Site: brandenburg
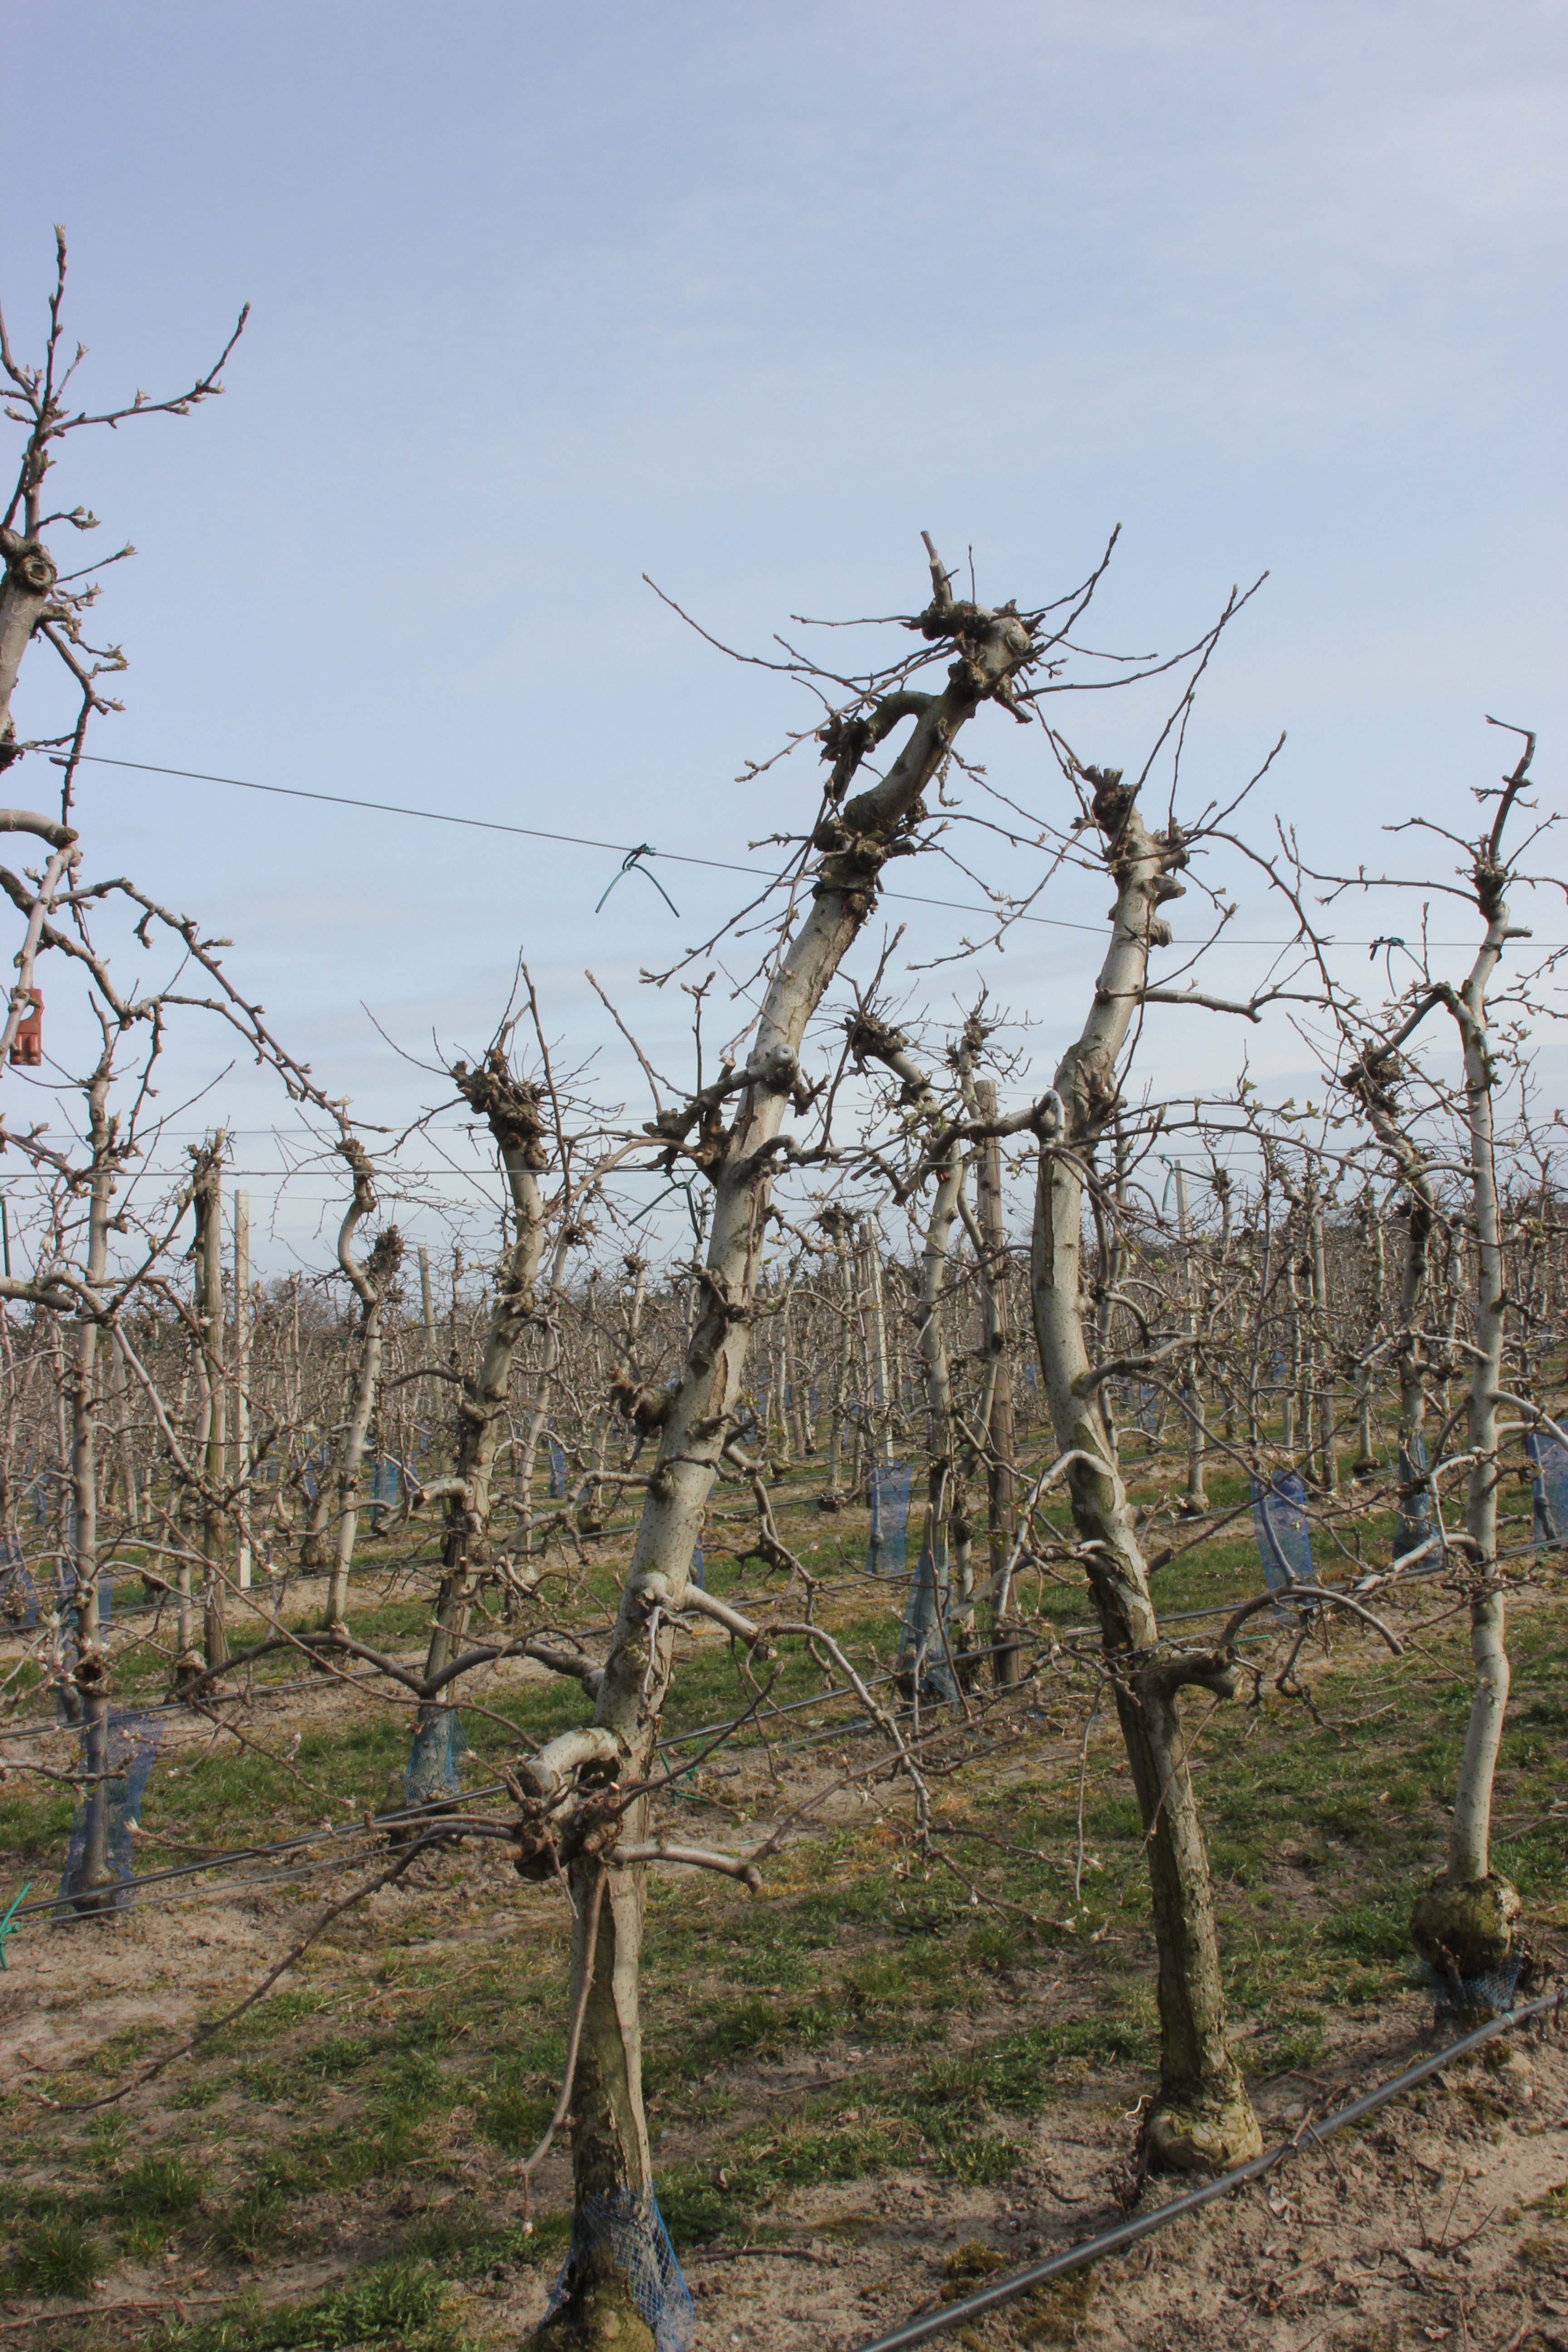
Growth stage (BBCH 54): Inflorescence emergence